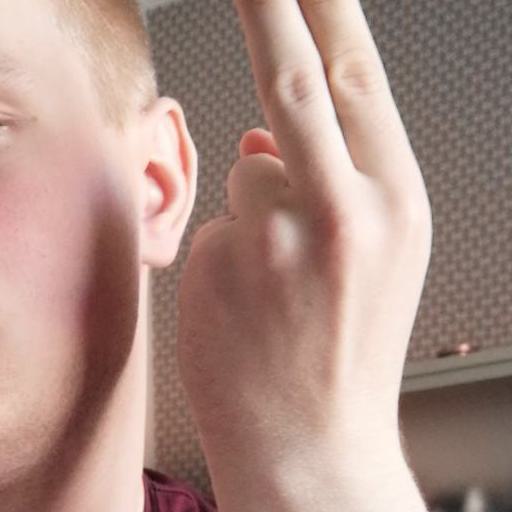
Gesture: two_up_inverted